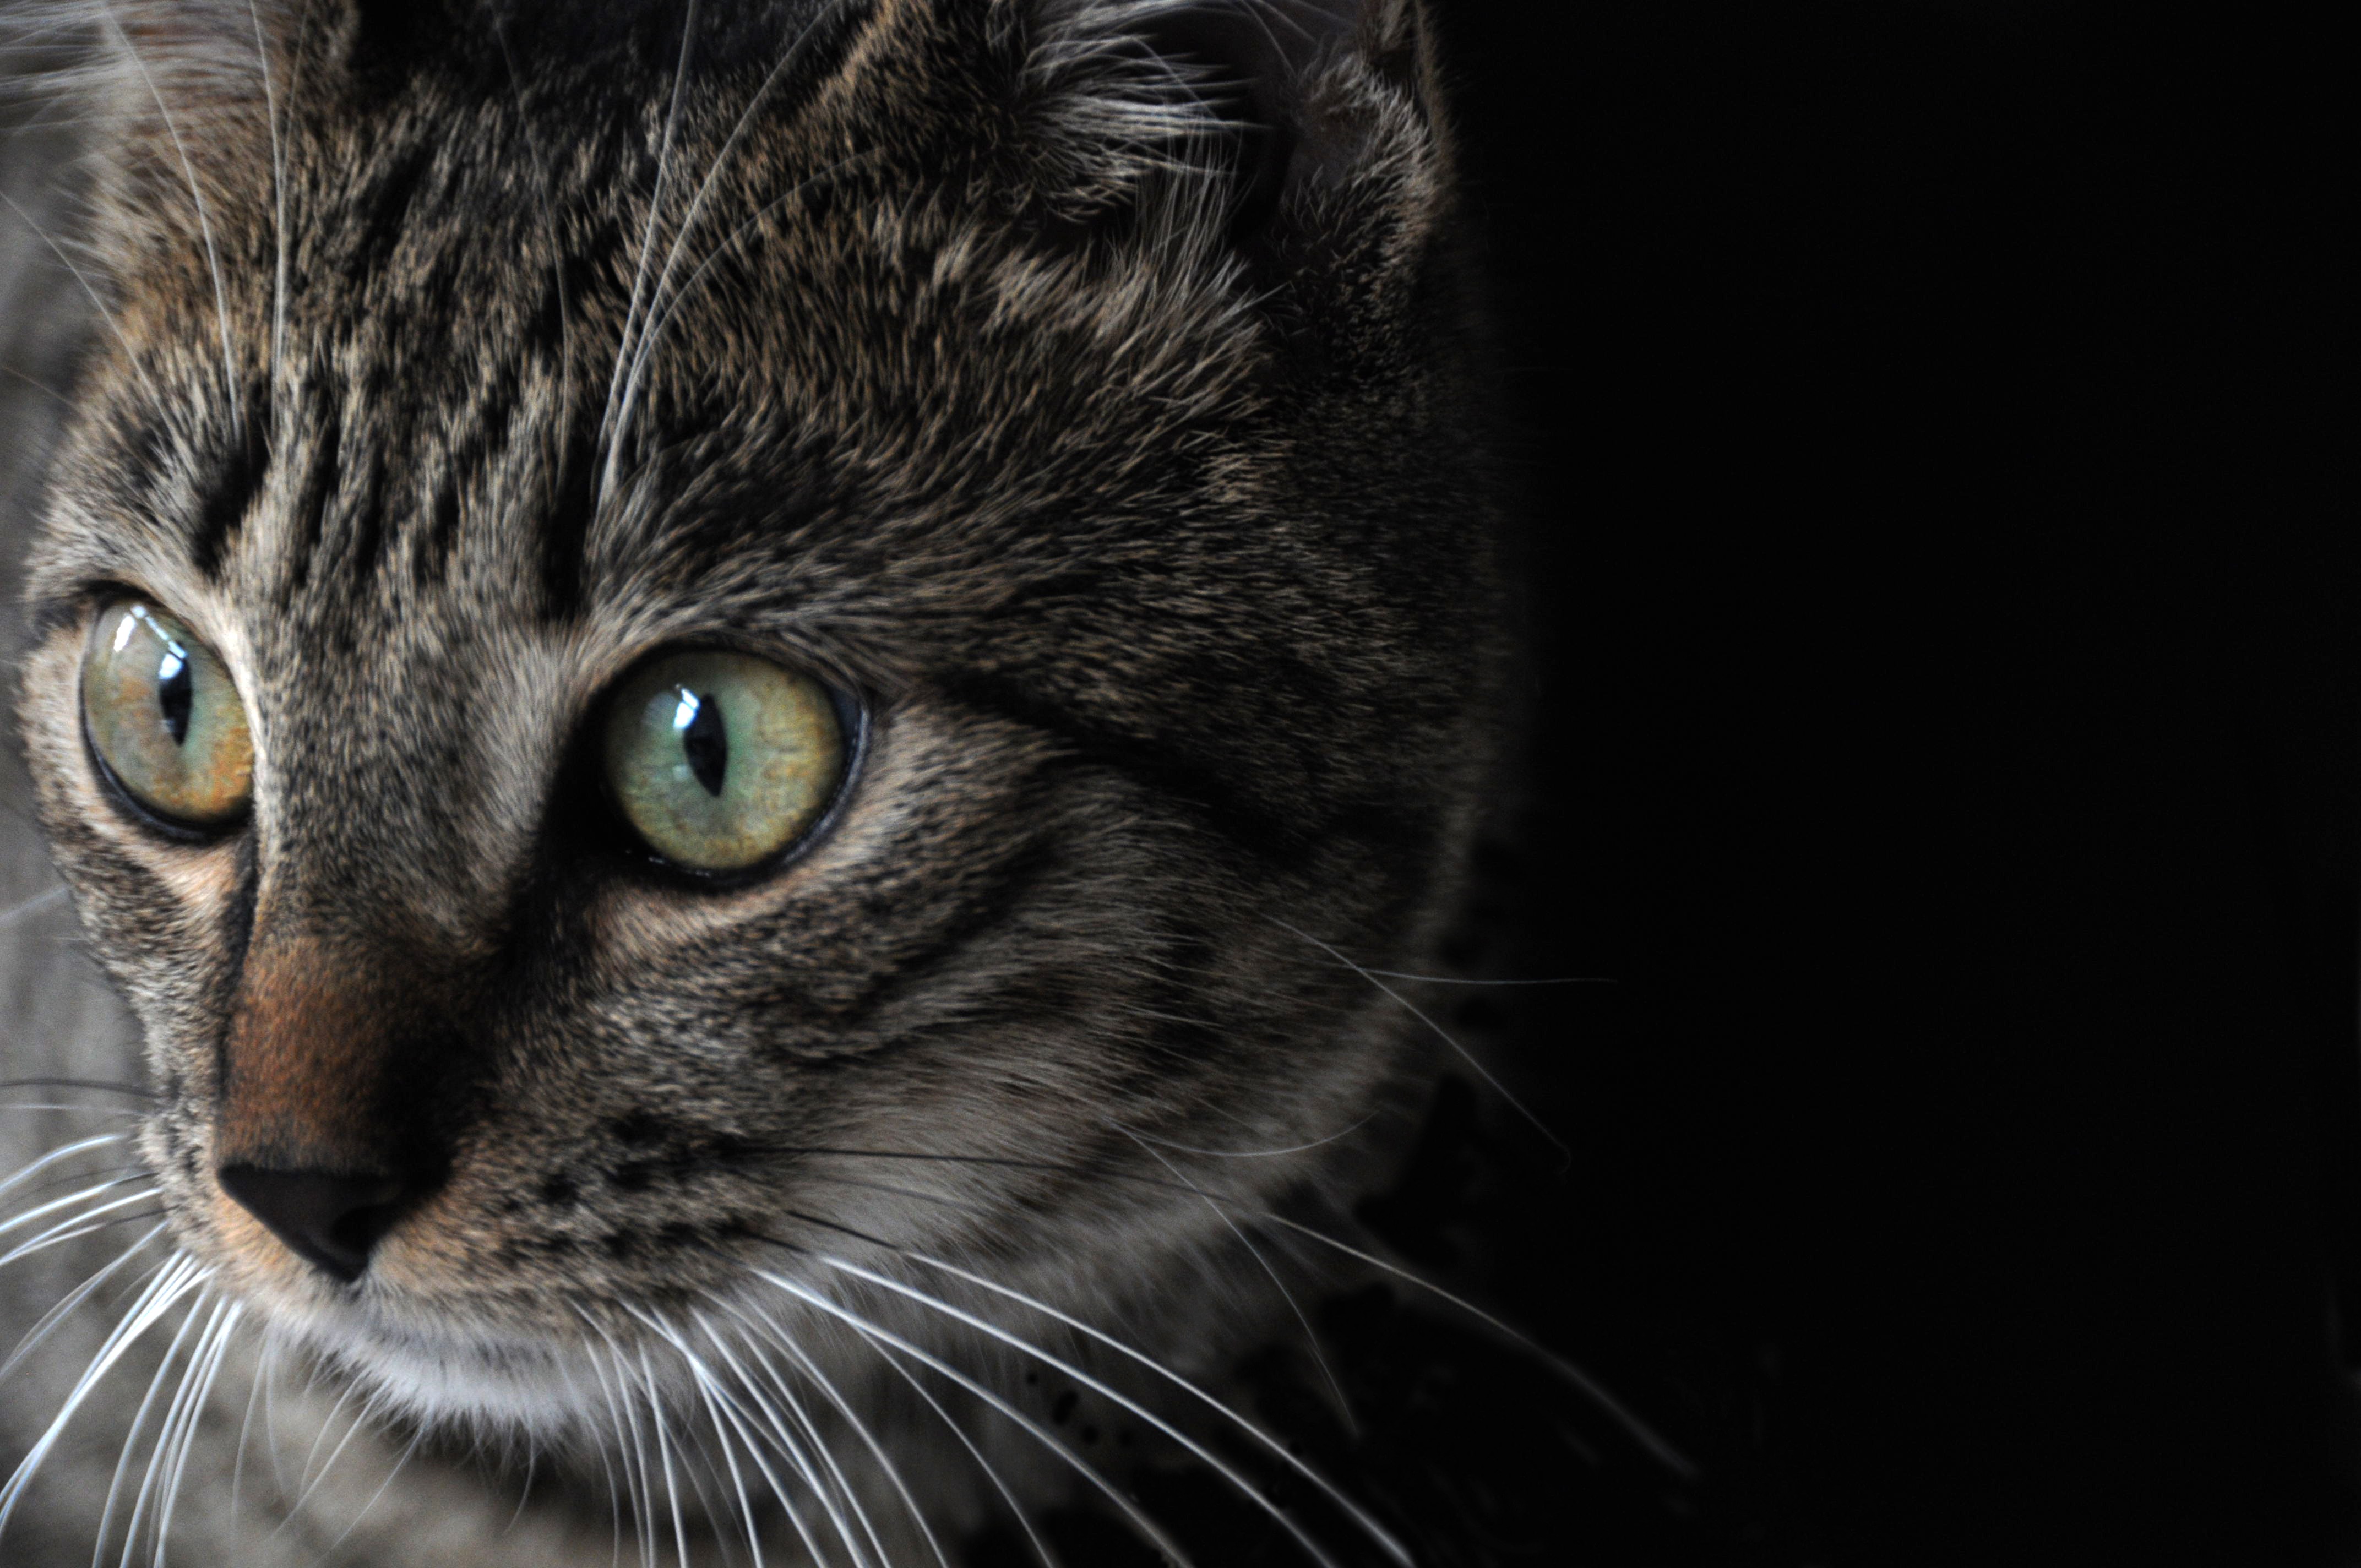
black and white, animal, pet, cat, mammal, black cat, black, monochrome, close up, whiskers, tiger, eye, head, vertebrate, tiger cat, carnivores, tabby cat, european shorthair, monochrome photography, small to medium sized cats, cat like mammal